Dance Dreams: Hot Chocolate Nutcracker

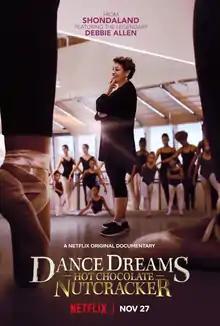
Official release poster

Dance Dreams: Hot Chocolate Nutcracker is an American documentary film directed by Oliver Bokelberg. The film follows Debbie Allen and her students at the Debbie Allen Dance Academy and offers a behind-the-scenes look as they prepare for their annual award-winning holiday version of The Nutcracker, called "Hot Chocolate Nutcracker".